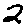
Label: 2